Edward A. Vincent

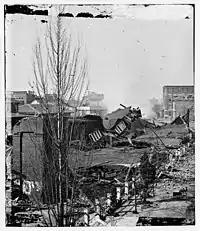
The depot was demolished by Federal troops as they were leaving Atlanta on Sherman's March to the Sea.

Vincent was probably born in London, immigrating to the United States in 1849. Living first in New York City, he moved to Savannah, Georgia, in 1851. He became a U.S. citizen in 1852. That year he launched himself into the public eye, advertising his services as a civil engineer and architect in Savannah, Macon, and Augusta newspapers. According to Caldwell, he was more likely an engineer rather than an architect. He had offices in Macon, Augusta, and Atlanta. Vincent fell suddenly ill in November 1856 and died twelve days later. He was about thirty years old. His body was interred in Oakland Cemetery in Atlanta.